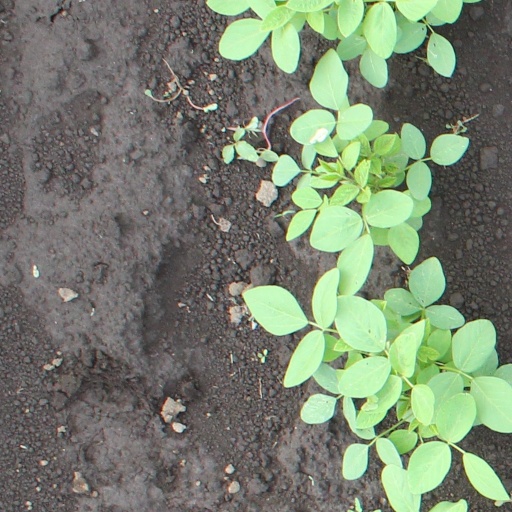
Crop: soybean